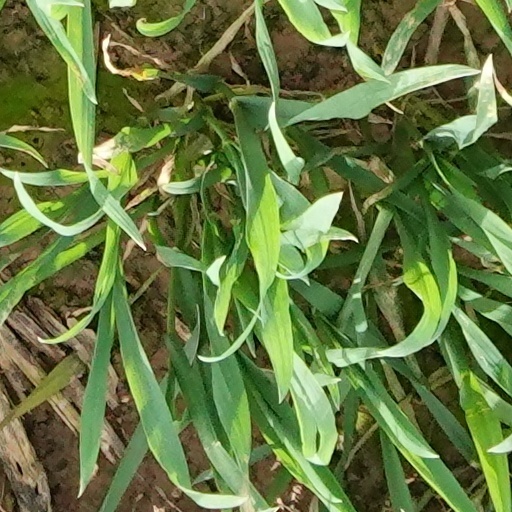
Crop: wheat